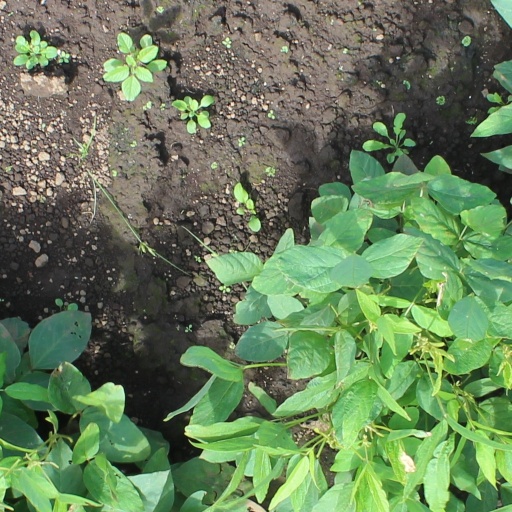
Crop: soybean